Per Sivle

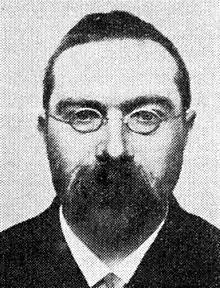

Per Sivle (6 April 1857 – 6 September 1904) was a Norwegian poet, novelist and newspaper editor. He is known for his novel "Streik" from 1891, and for his collections of stories issued between 1887 and 1895, "Sogor" (includes the story "Berre ein Hund"), "Vossa-Stubba", "Nye Vossa-stubbar" and "Sivle-Stubbar". Among his poetry collections is "Bersøglis- og andre Viser" from 1895.